Goris

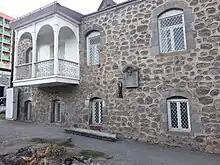
A 19th-century building in Goris

Under Russian rule, the town of Goris (then called Gerusy) was founded in 1870 to become the centre of Zangezur uezd within the Elizavetpol Governorate of the Russian Empire. In 1876, by the initiative of the "uezd" governor Staratsky, the recommendation of Prince Manuchar-Bek Melik Huseinyan and using a city plan designed by a German architect, the construction of new Goris was completed near the old town of Kores. By the end of the 19th century, the economic and cultural life of the town had greatly improved through the foundation of a new covered sunday market attracting merchants and artisans, private schools, factories, a printing house, and roads leading to Sisian and Shushi.